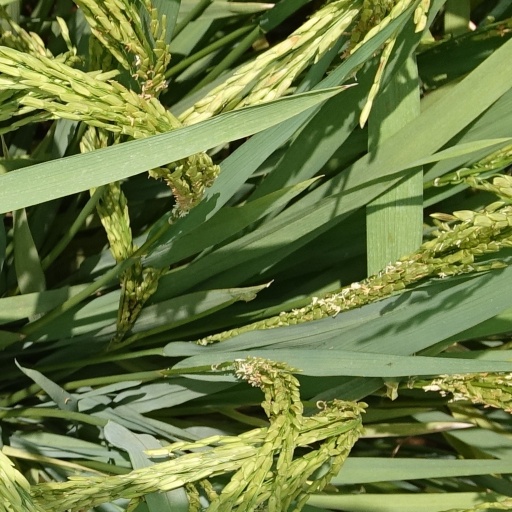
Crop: rice